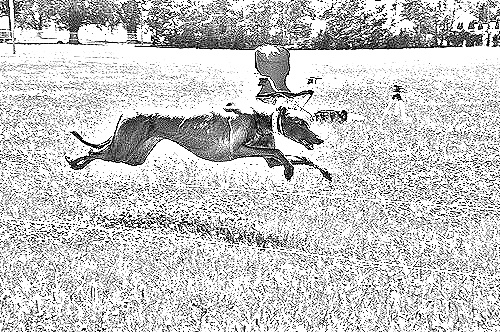
Portrait style: Sketch Portrait